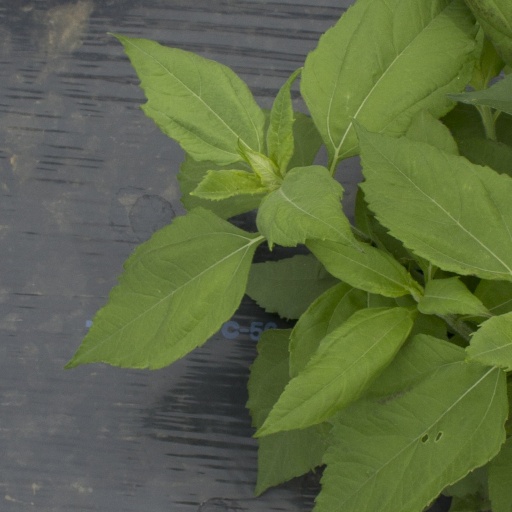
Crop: Jerusalem artichoke